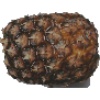
Label: pineapple